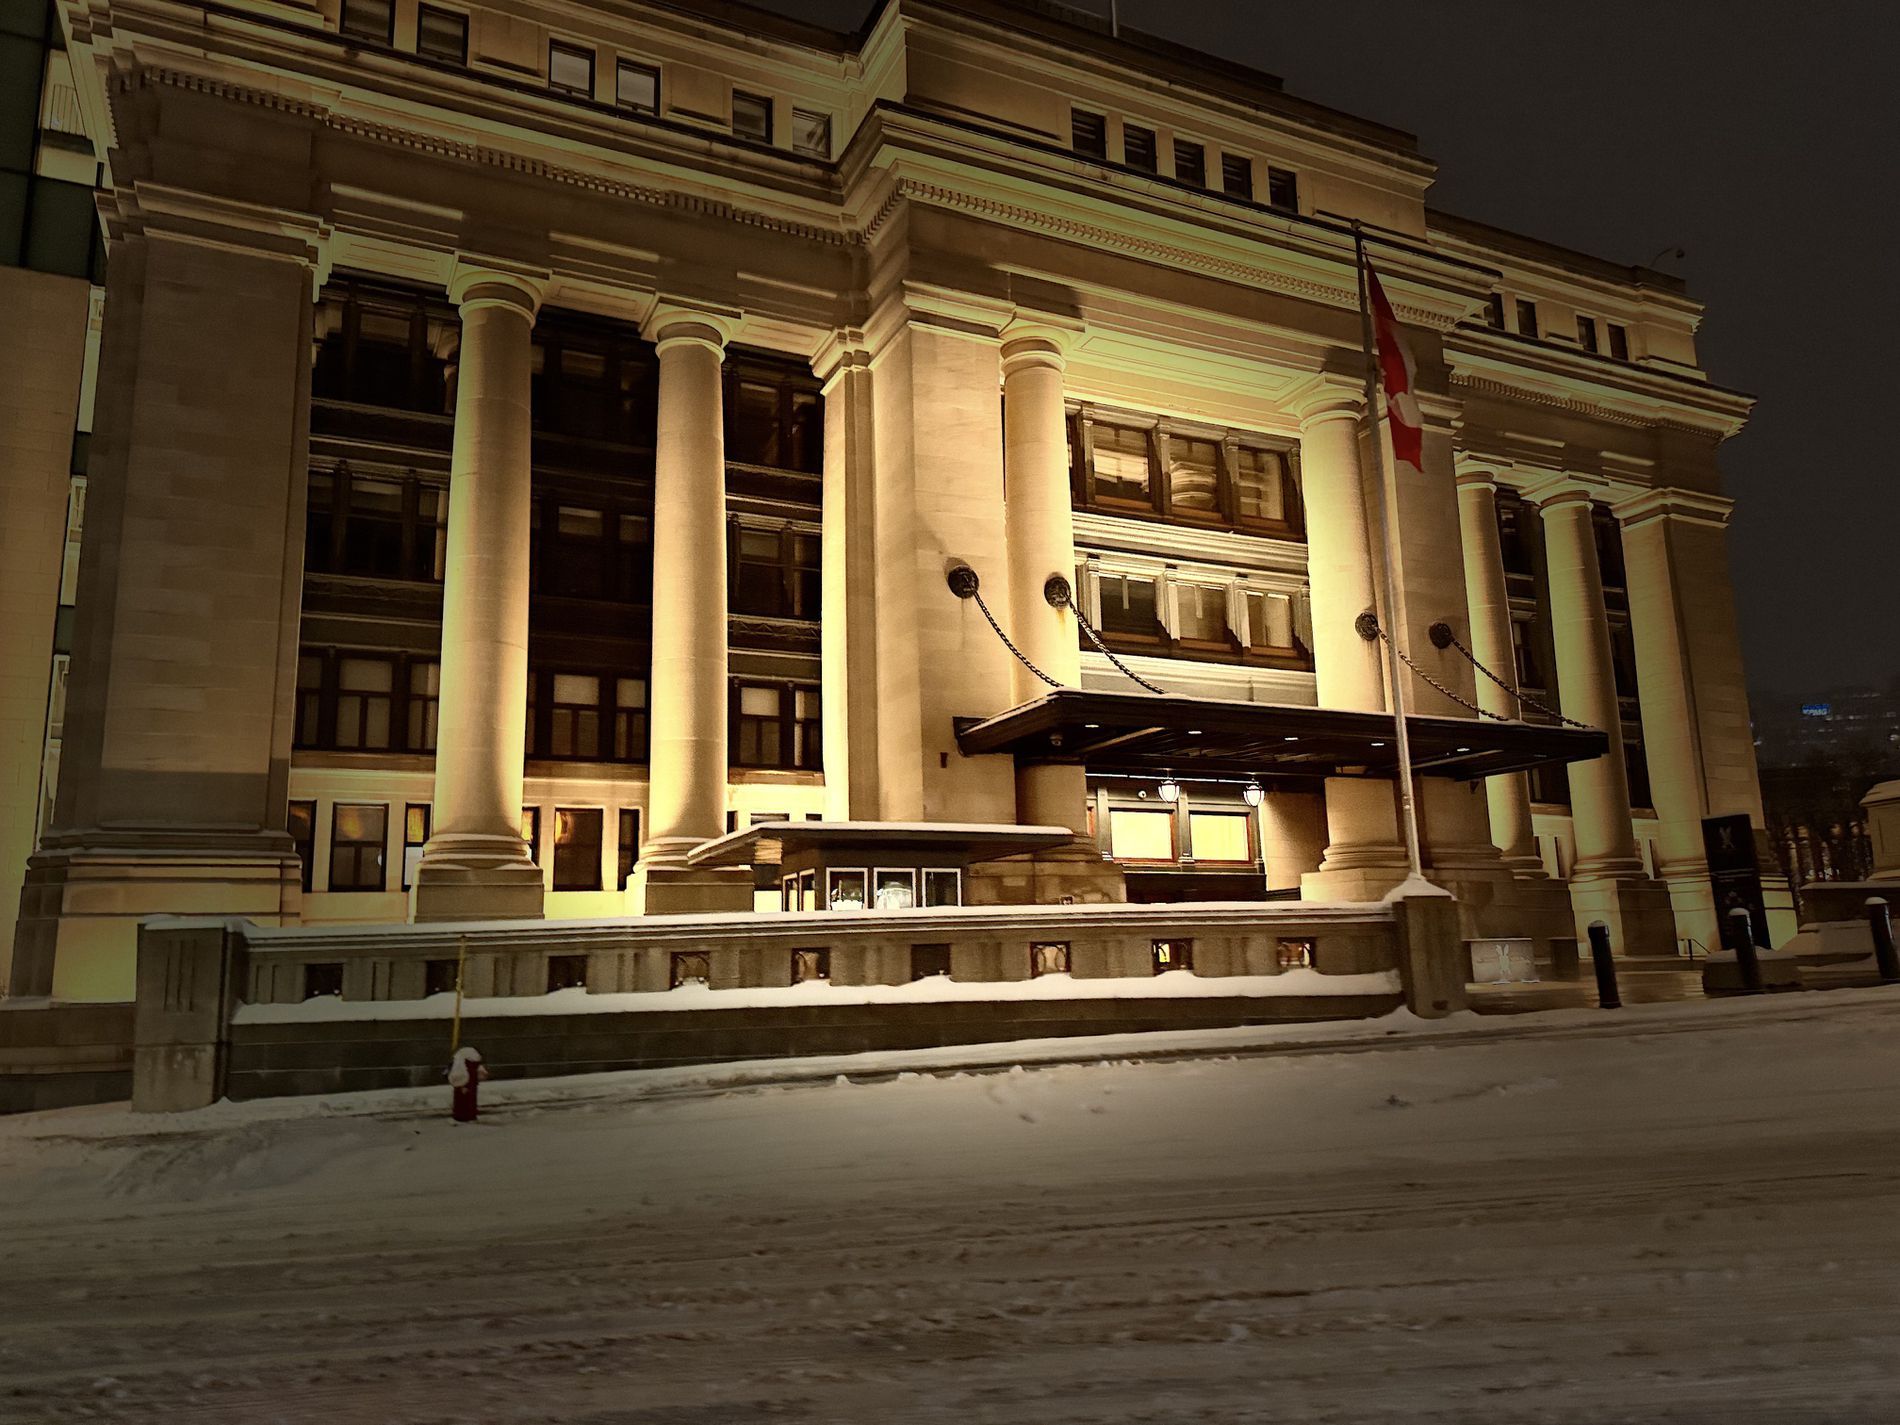
government building
This image is a building photographed at night.
A flag pole extends from the building's front.
The ground in front of the building is covered in snow.
 The building appears to be a government building.
A government building was photographed during the night, with dim lighting.
 Slight low angle.
Color Palette yellows and creams and white.
Lighting Artificial lighting.
Photography Style Architectural photography.
Labels: City, Urban, Architecture, Building, Office Building, Road, Street, Housing, Fire Hydrant, Hydrant, House, Portico, Mansion, Palace, Indoors, Path, High Rise, Museum, flag pole, snow, sky night
Camera: Apple iPhone 15 Pro Max
Lens: iPhone 15 Pro Max back triple camera 6.765mm f/1.78
Aperture: F1.7799999713881
Exposure: 1/60 sec
ISO: 640
Focal length: 6.764999866